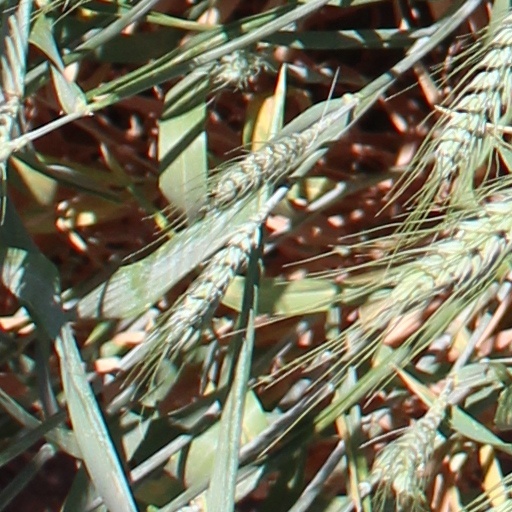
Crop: wheat